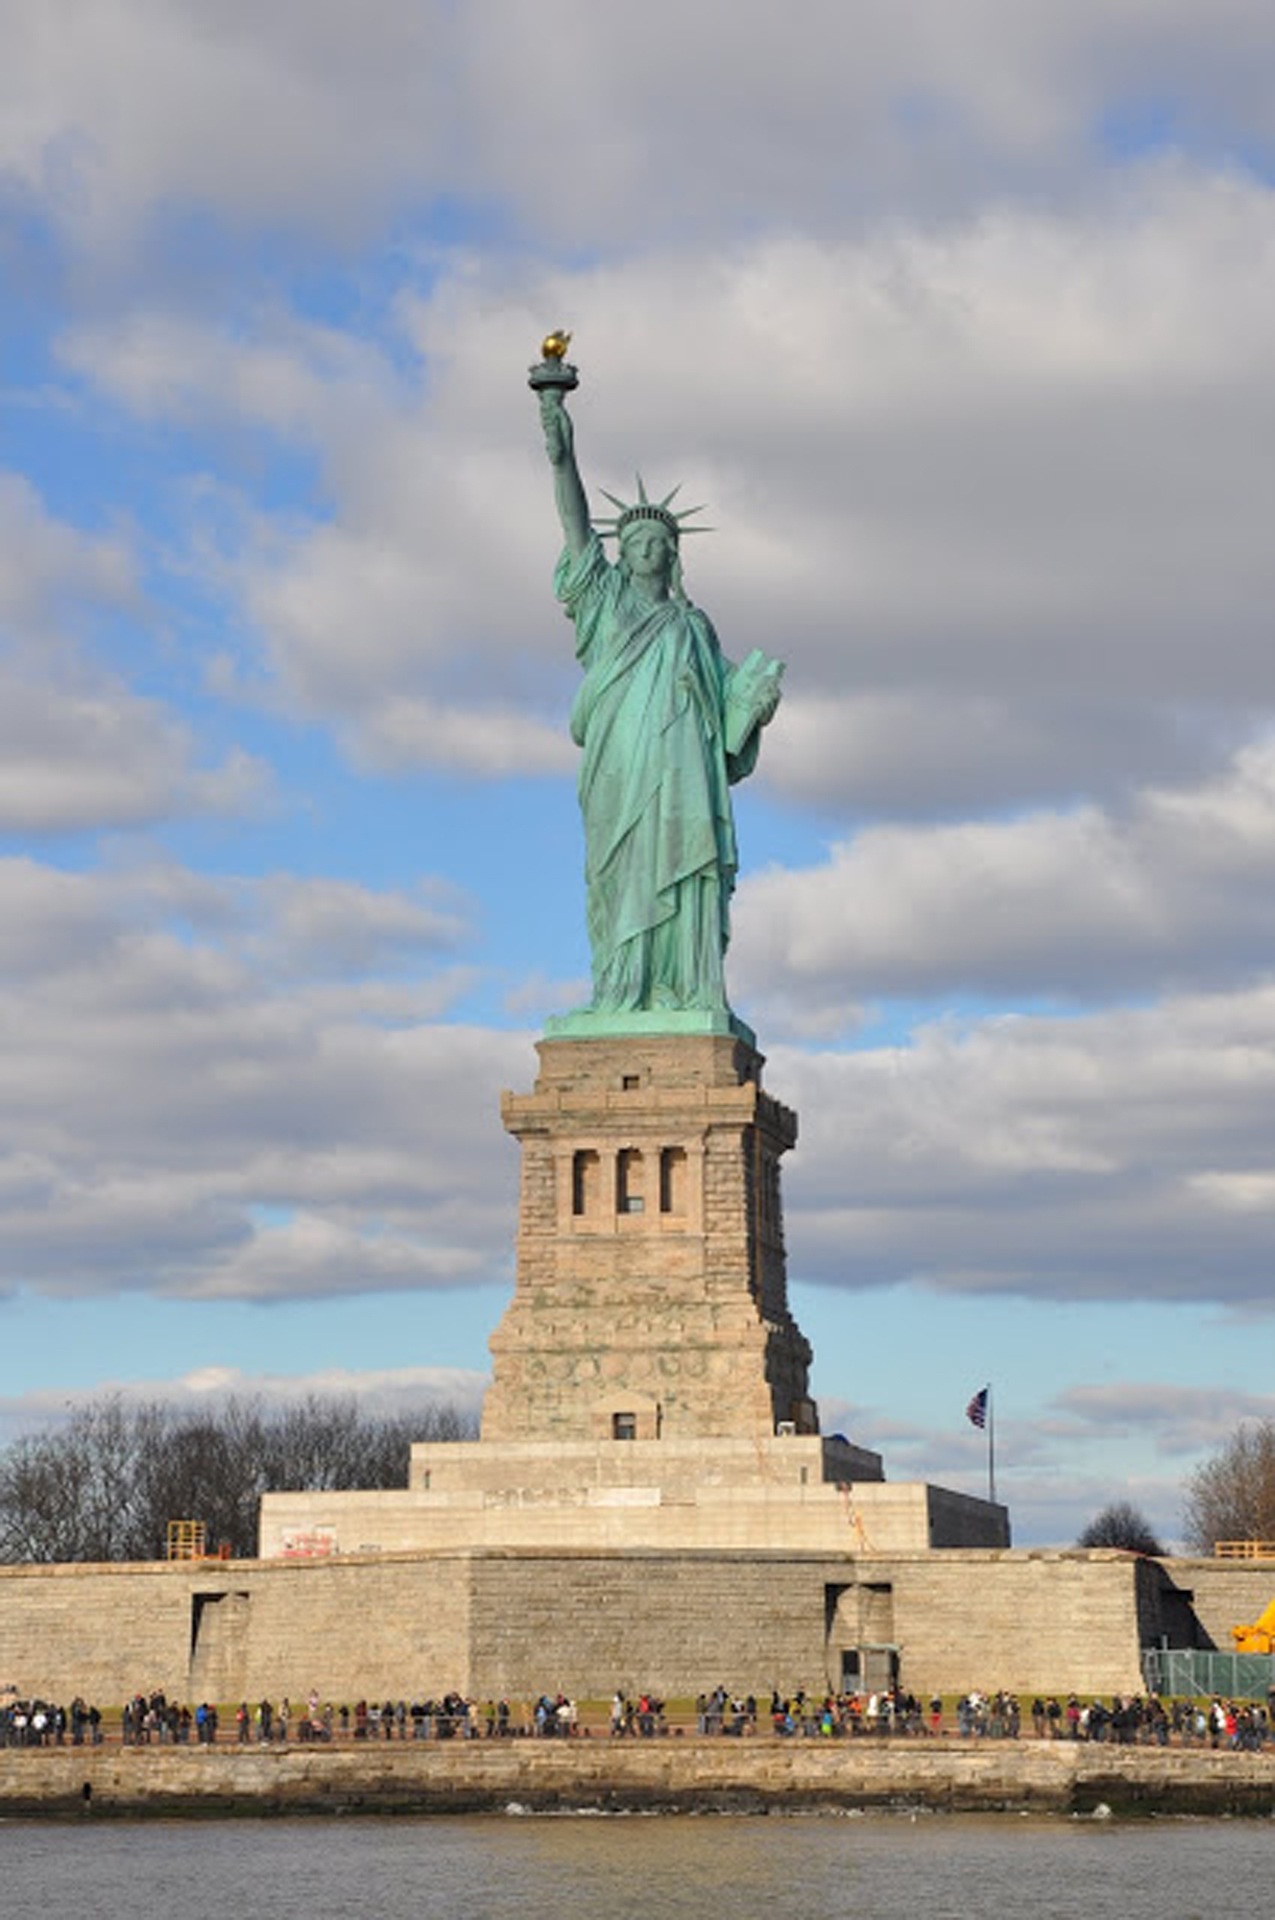
sky, new york, manhattan, monument, statue, statue of liberty, tower, landmark, sculpture, memorial, temple, ancient history